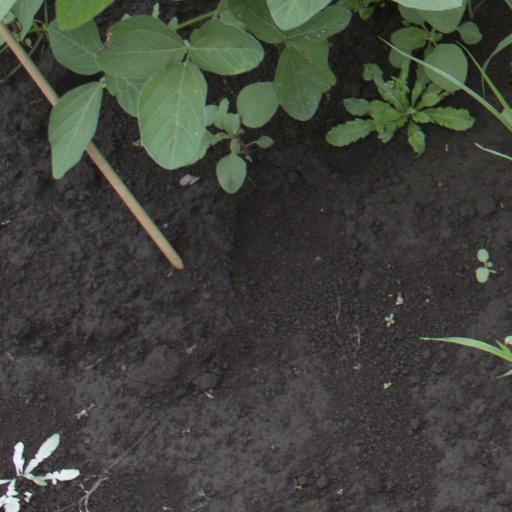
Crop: soybean